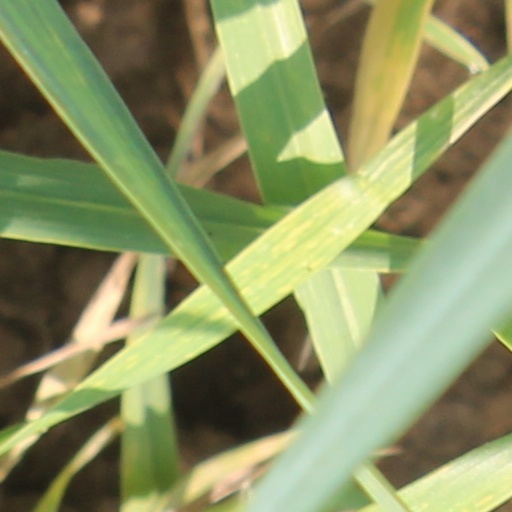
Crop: wheat